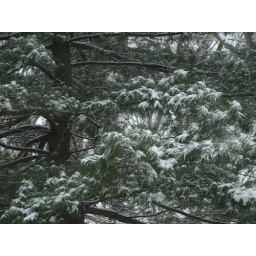
Snow on a pine tree in our backyard.